Glasgow Caledonian University

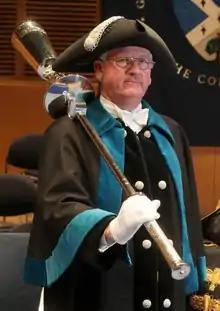
Bedellus carrying the university's ceremonial mace

The Magnus Magnusson Fellowship, named in honour of former University Chancellor Magnus Magnusson, is an intellectual group based at the university and comprises leading international figures from a variety of backgrounds. The fellowship meets annually to debate and agree action on issues of major concern to society, both locally and globally. It holds an annual lecture that alternates between Glasgow, London, and Reykjavík (Magnusson's birthplace).